Hex (TV series)

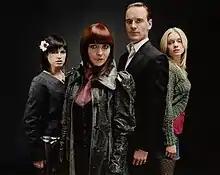
Main characters Thelma, Ella, Azazeal and Cassie as portrayed by Jemima Rooper, Laura Pyper, Michael Fassbender and Christina Cole.

Also appearing in Series One is Geraldine James as Cassie's mother, Lilith Hughes. Recurring cast included Jessica Oyelowo as Rachel McBain, Holly Lumsden as Esther McBain and Katy Carmichael as Peggy.